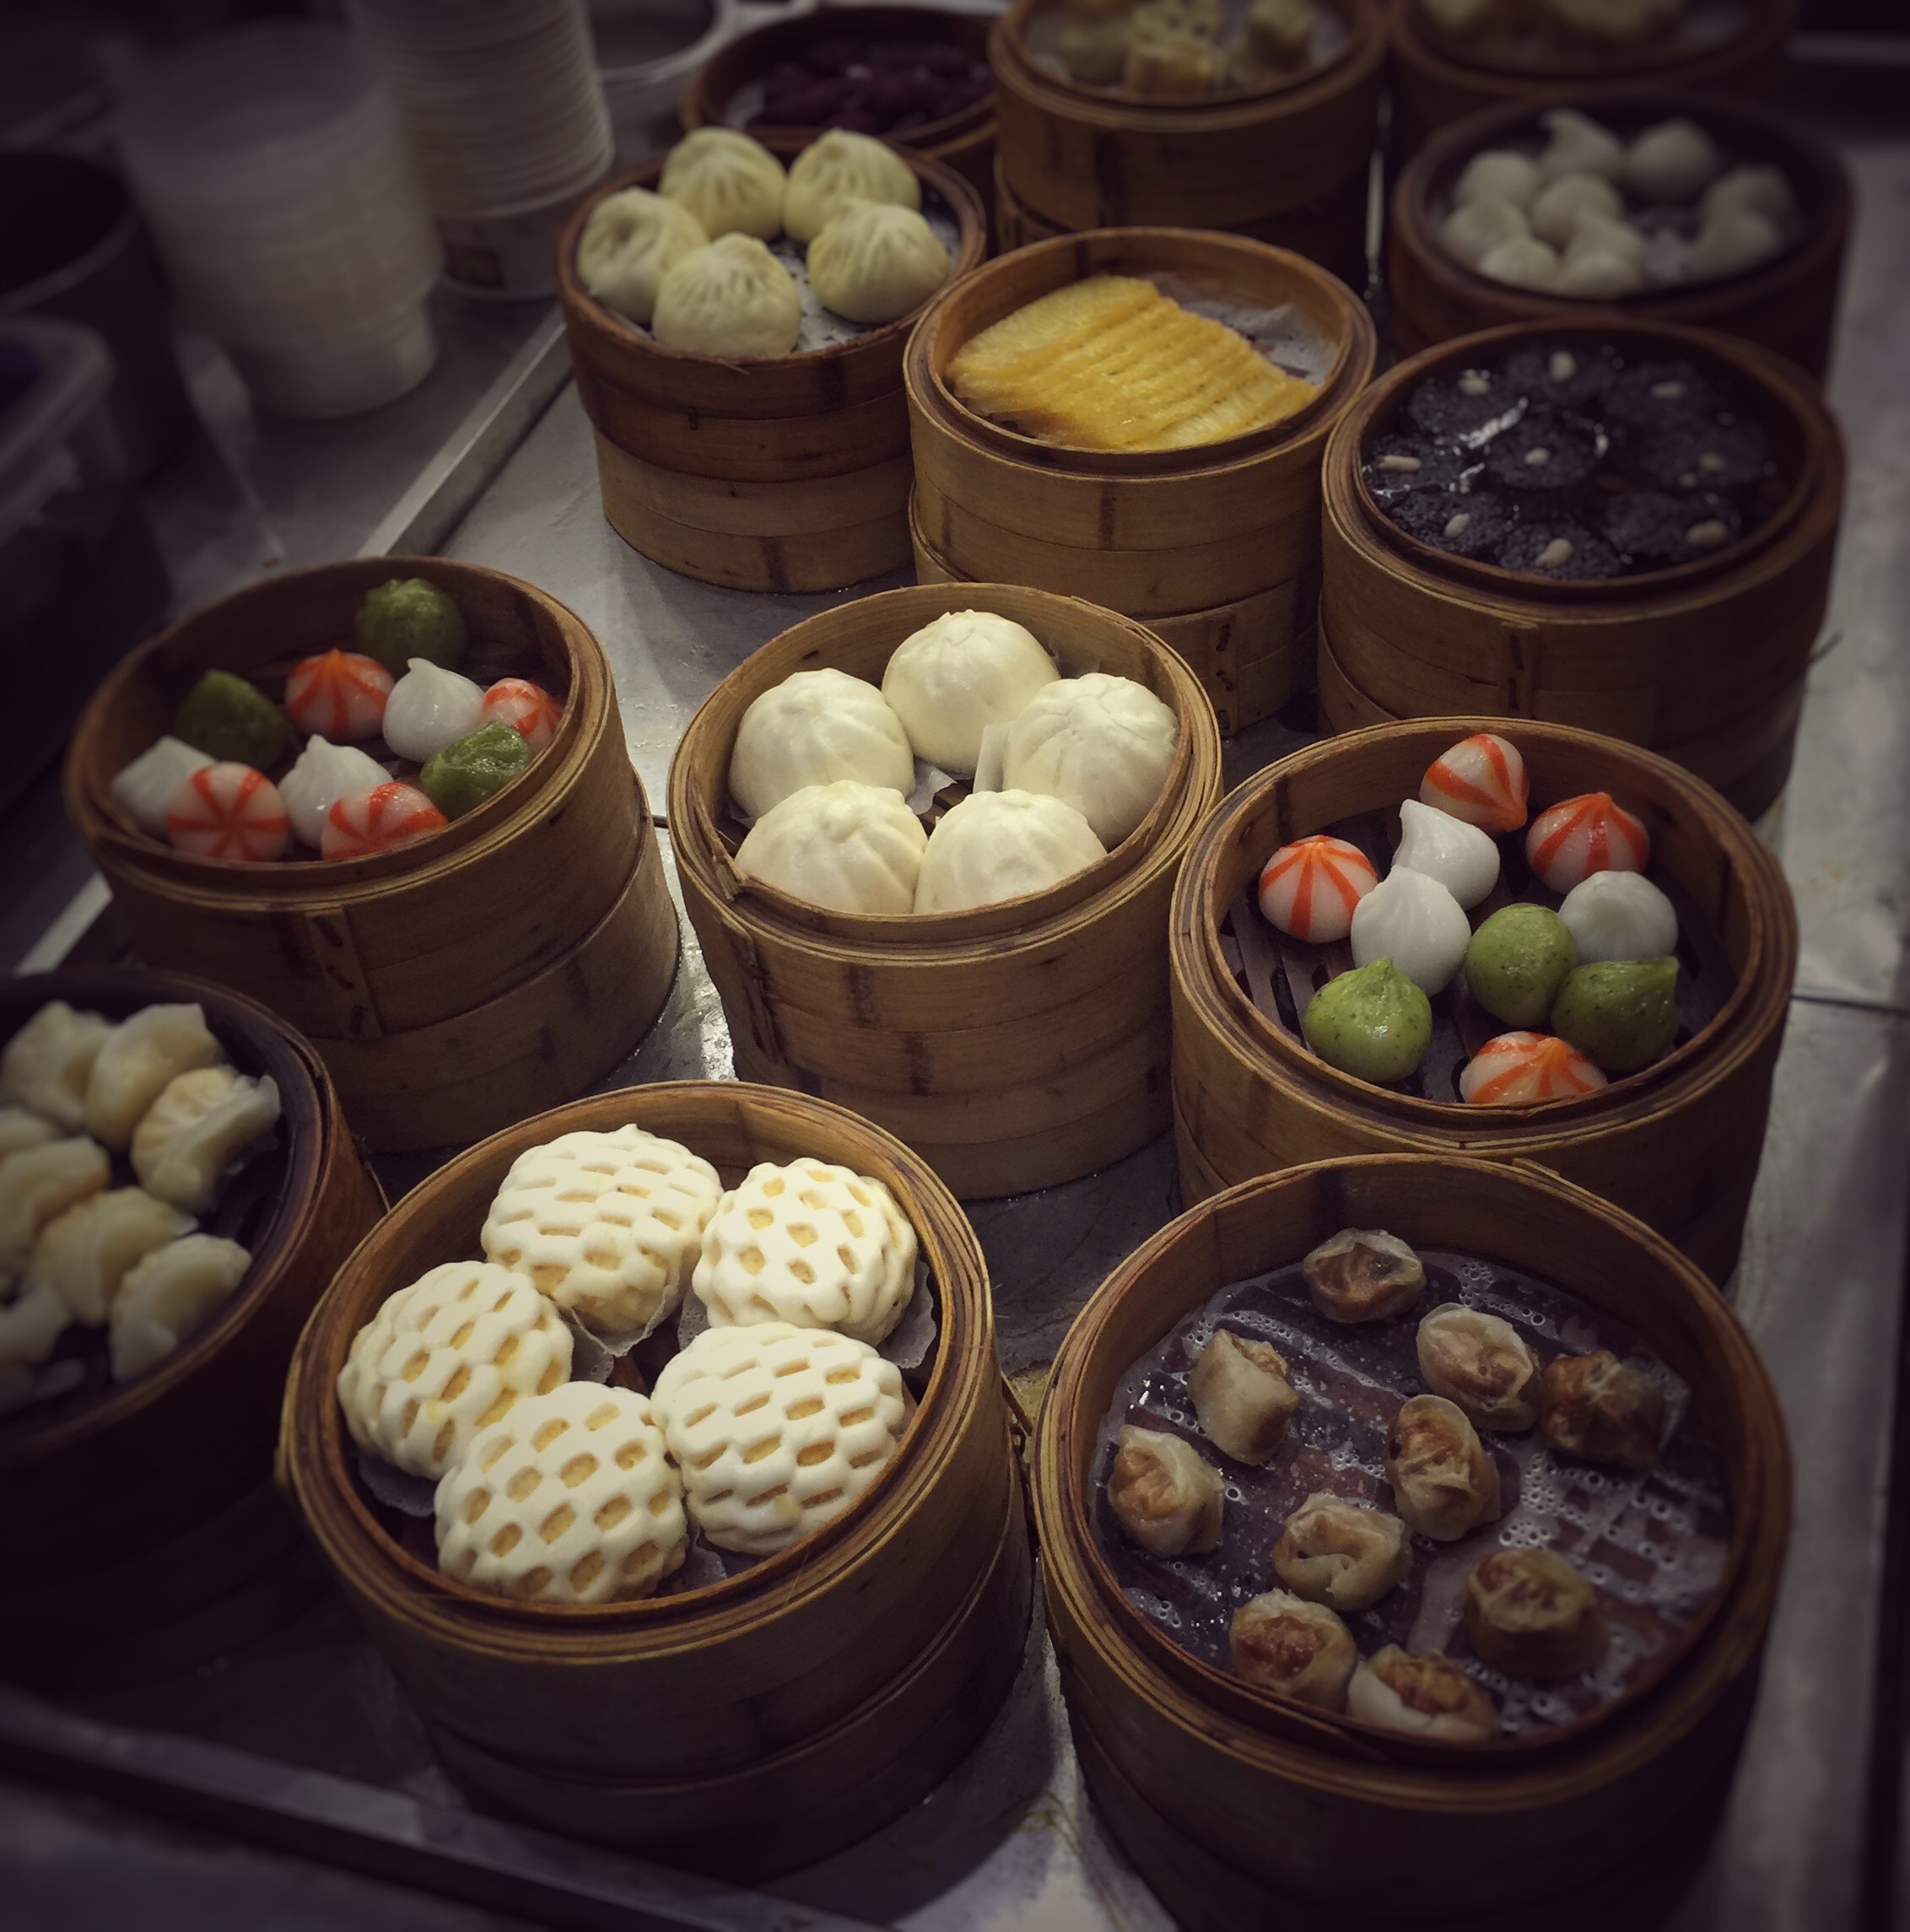
dish, meal, food, produce, breakfast, snack, dessert, cuisine, asian food, flavor, chongqing, chinese food, jiefangbei